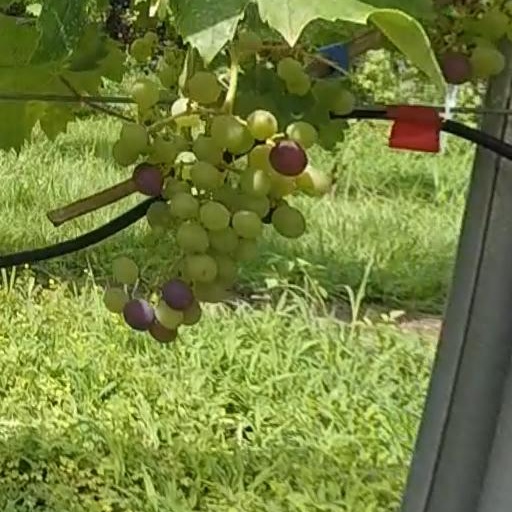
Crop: grape